Apology (act)

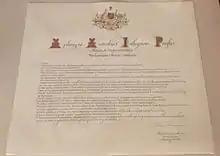
Apology to Australia's Indigenous People from the Prime Minister

An apology is a voluntary expression of regret or remorse for actions, while apologizing (apologising in British English) is the act of expressing regret or remorse. In informal situations, it may be called saying sorry. The goal of an apology is generally forgiveness, reconciliation, and restoration of the relationship between the people involved in a dispute.